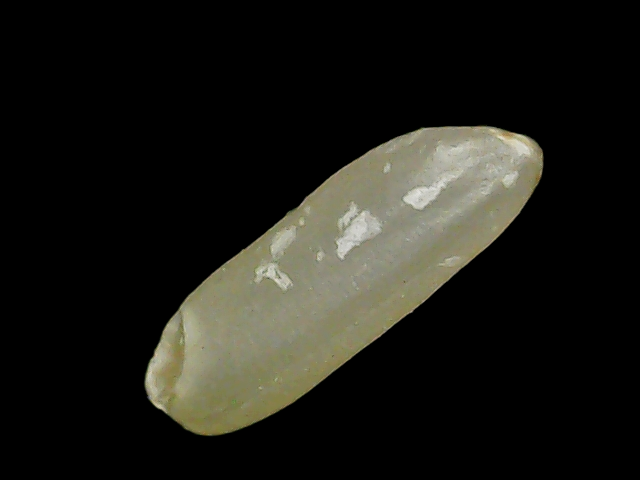
Rice variety: Binadhan11